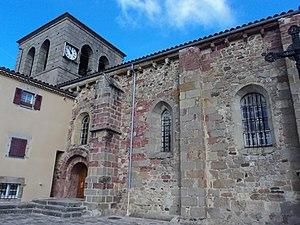
L'église Saint-Pierre est une église catholique française située à Isserteaux, en Auvergne. Elle est classée Monument Historique.
Isserteaux est une commune française située dans le département du Puy-de-Dôme, en région Auvergne-Rhône-Alpes.
Cet article recense une partie des monuments historiques du Puy-de-Dôme, en France.